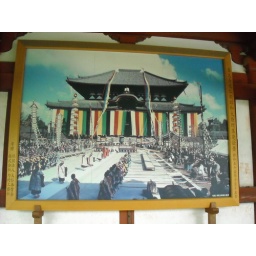
The largest wooden building in the world, housing a massive statue of Buddha.